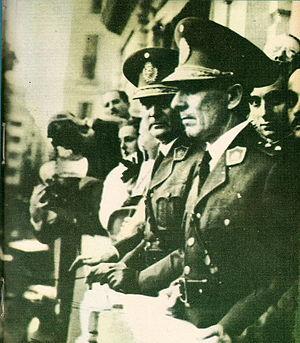
1943 est une année commune commençant un vendredi.
L’historiographie argentine nomme Révolution de 1943 le coup d’État militaire du 4 juin 1943 qui, en renversant le gouvernement de Ramón Castillo, mit fin à la dénommée Décennie infâme, mais désigne aussi sous ce même nom la période de dictature militaire qui suivit ce coup d’État et qui se prolongera jusqu’à l’investiture, trois ans plus tard, du gouvernement constitutionnel élu de Juan Domingo Perón.